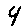
Label: 4